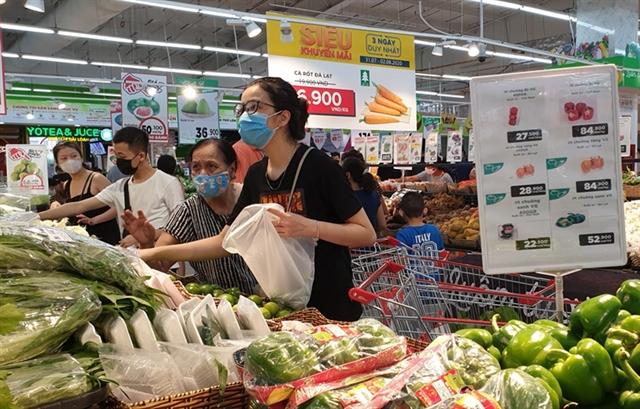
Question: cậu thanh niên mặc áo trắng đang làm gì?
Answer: đang lựa rau củ quả